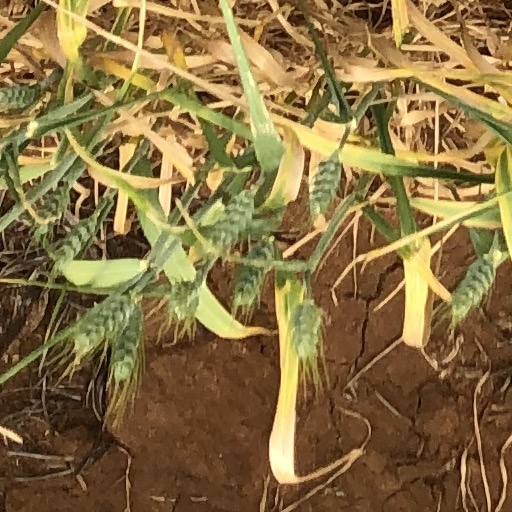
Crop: wheat